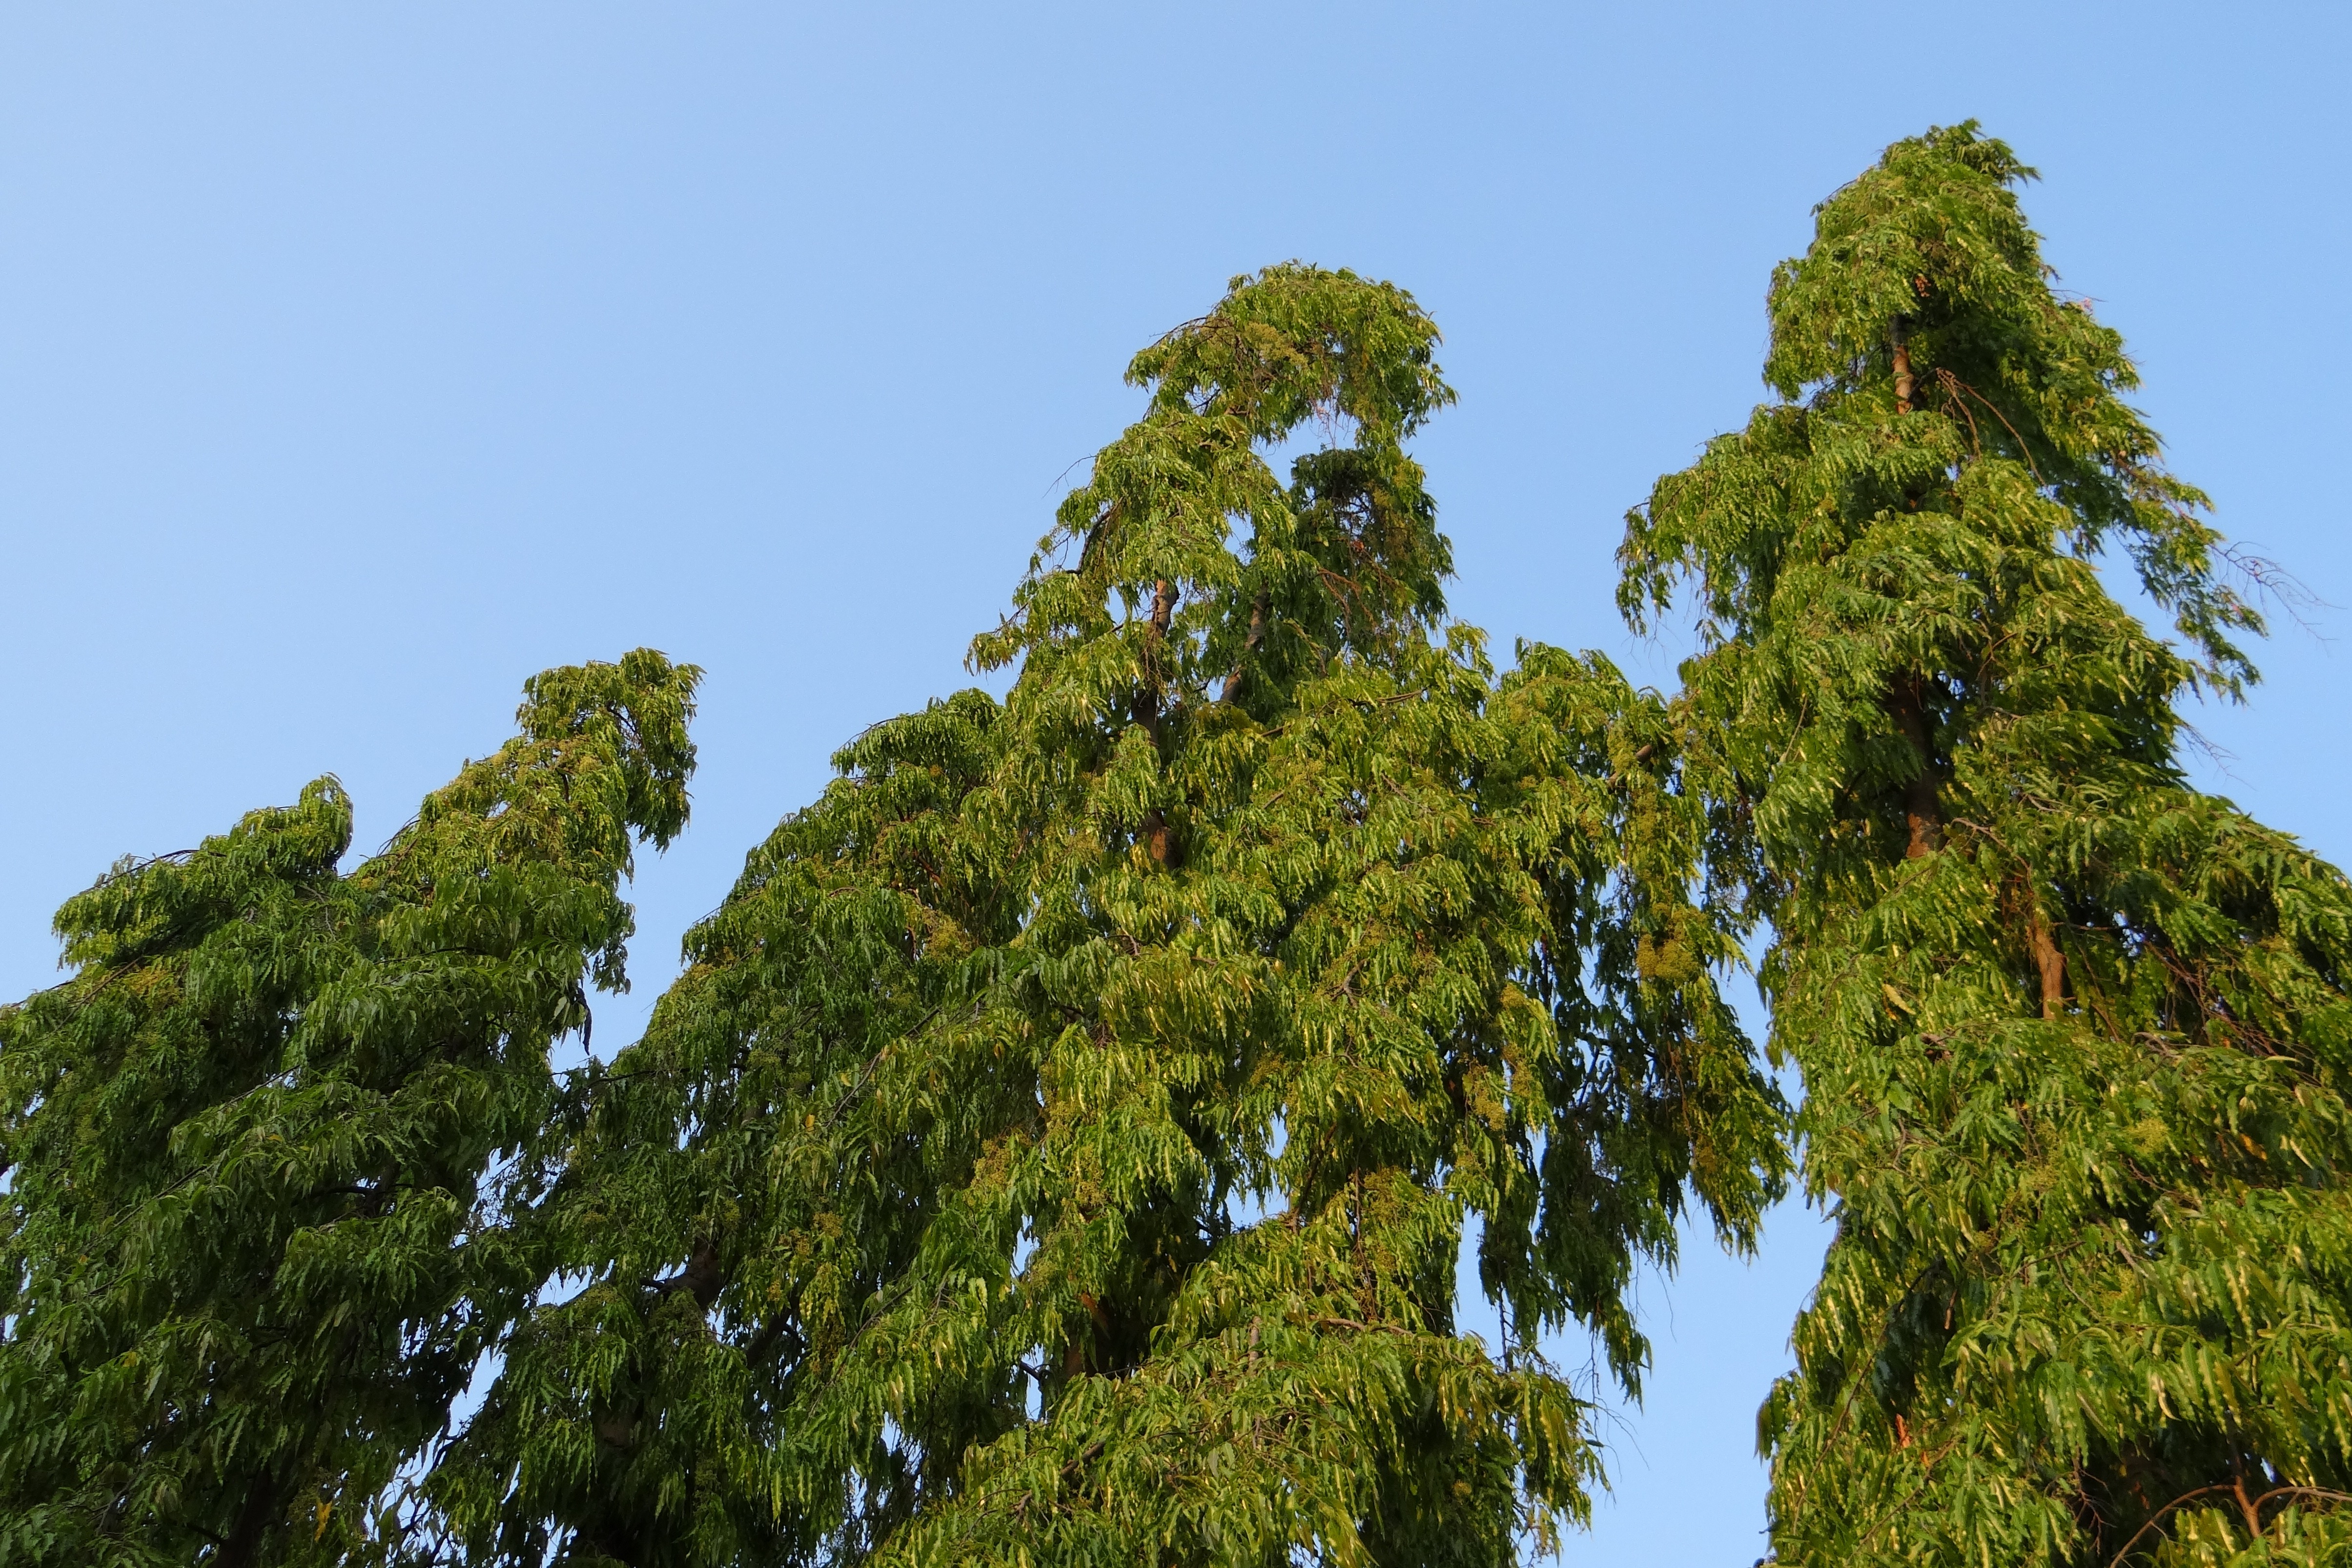
tree, forest, branch, plant, leaf, green, fir, conifer, spruce, vegetation, deciduous, india, habitat, larch, ecosystem, flowering plant, biome, natural environment, woody plant, temperate broadleaf and mixed forest, temperate coniferous forest, land plant, ashoka, kittur, polyalthia longifolia, false ashoka, the buddha tree, indian mast tree, indian fir tree, devadaru, debdaru, asopalav